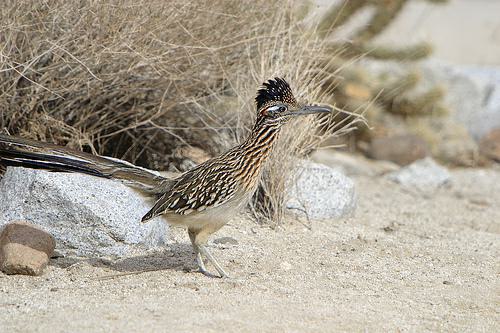
A photo of a geococcyx